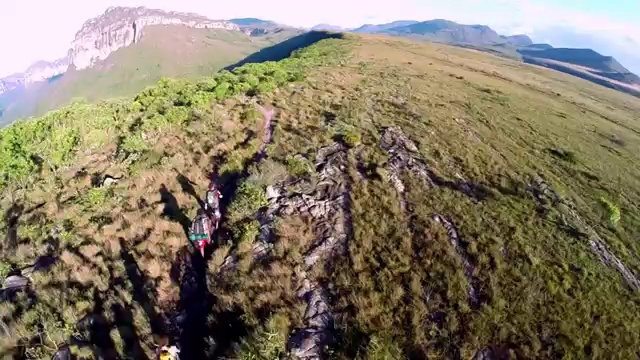
Fire: no
Smoke: no